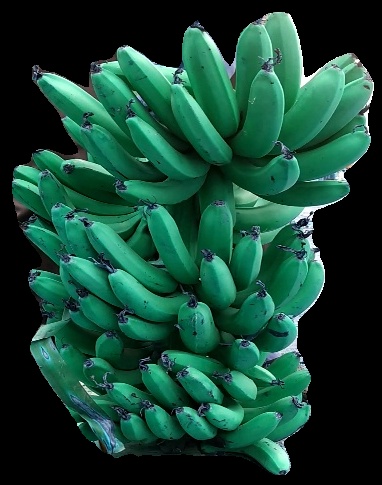
Variety: pachbale
Grade: grade1